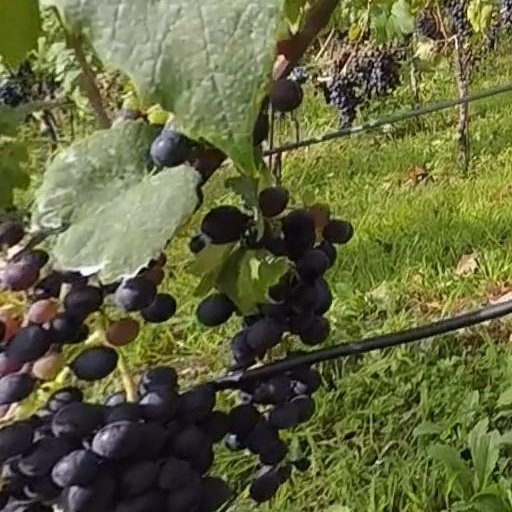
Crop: grape